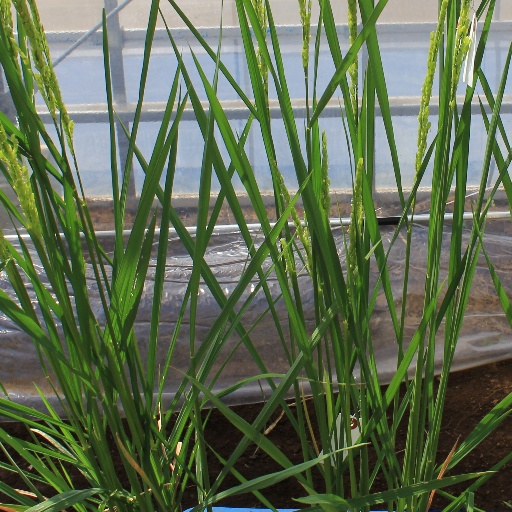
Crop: rice